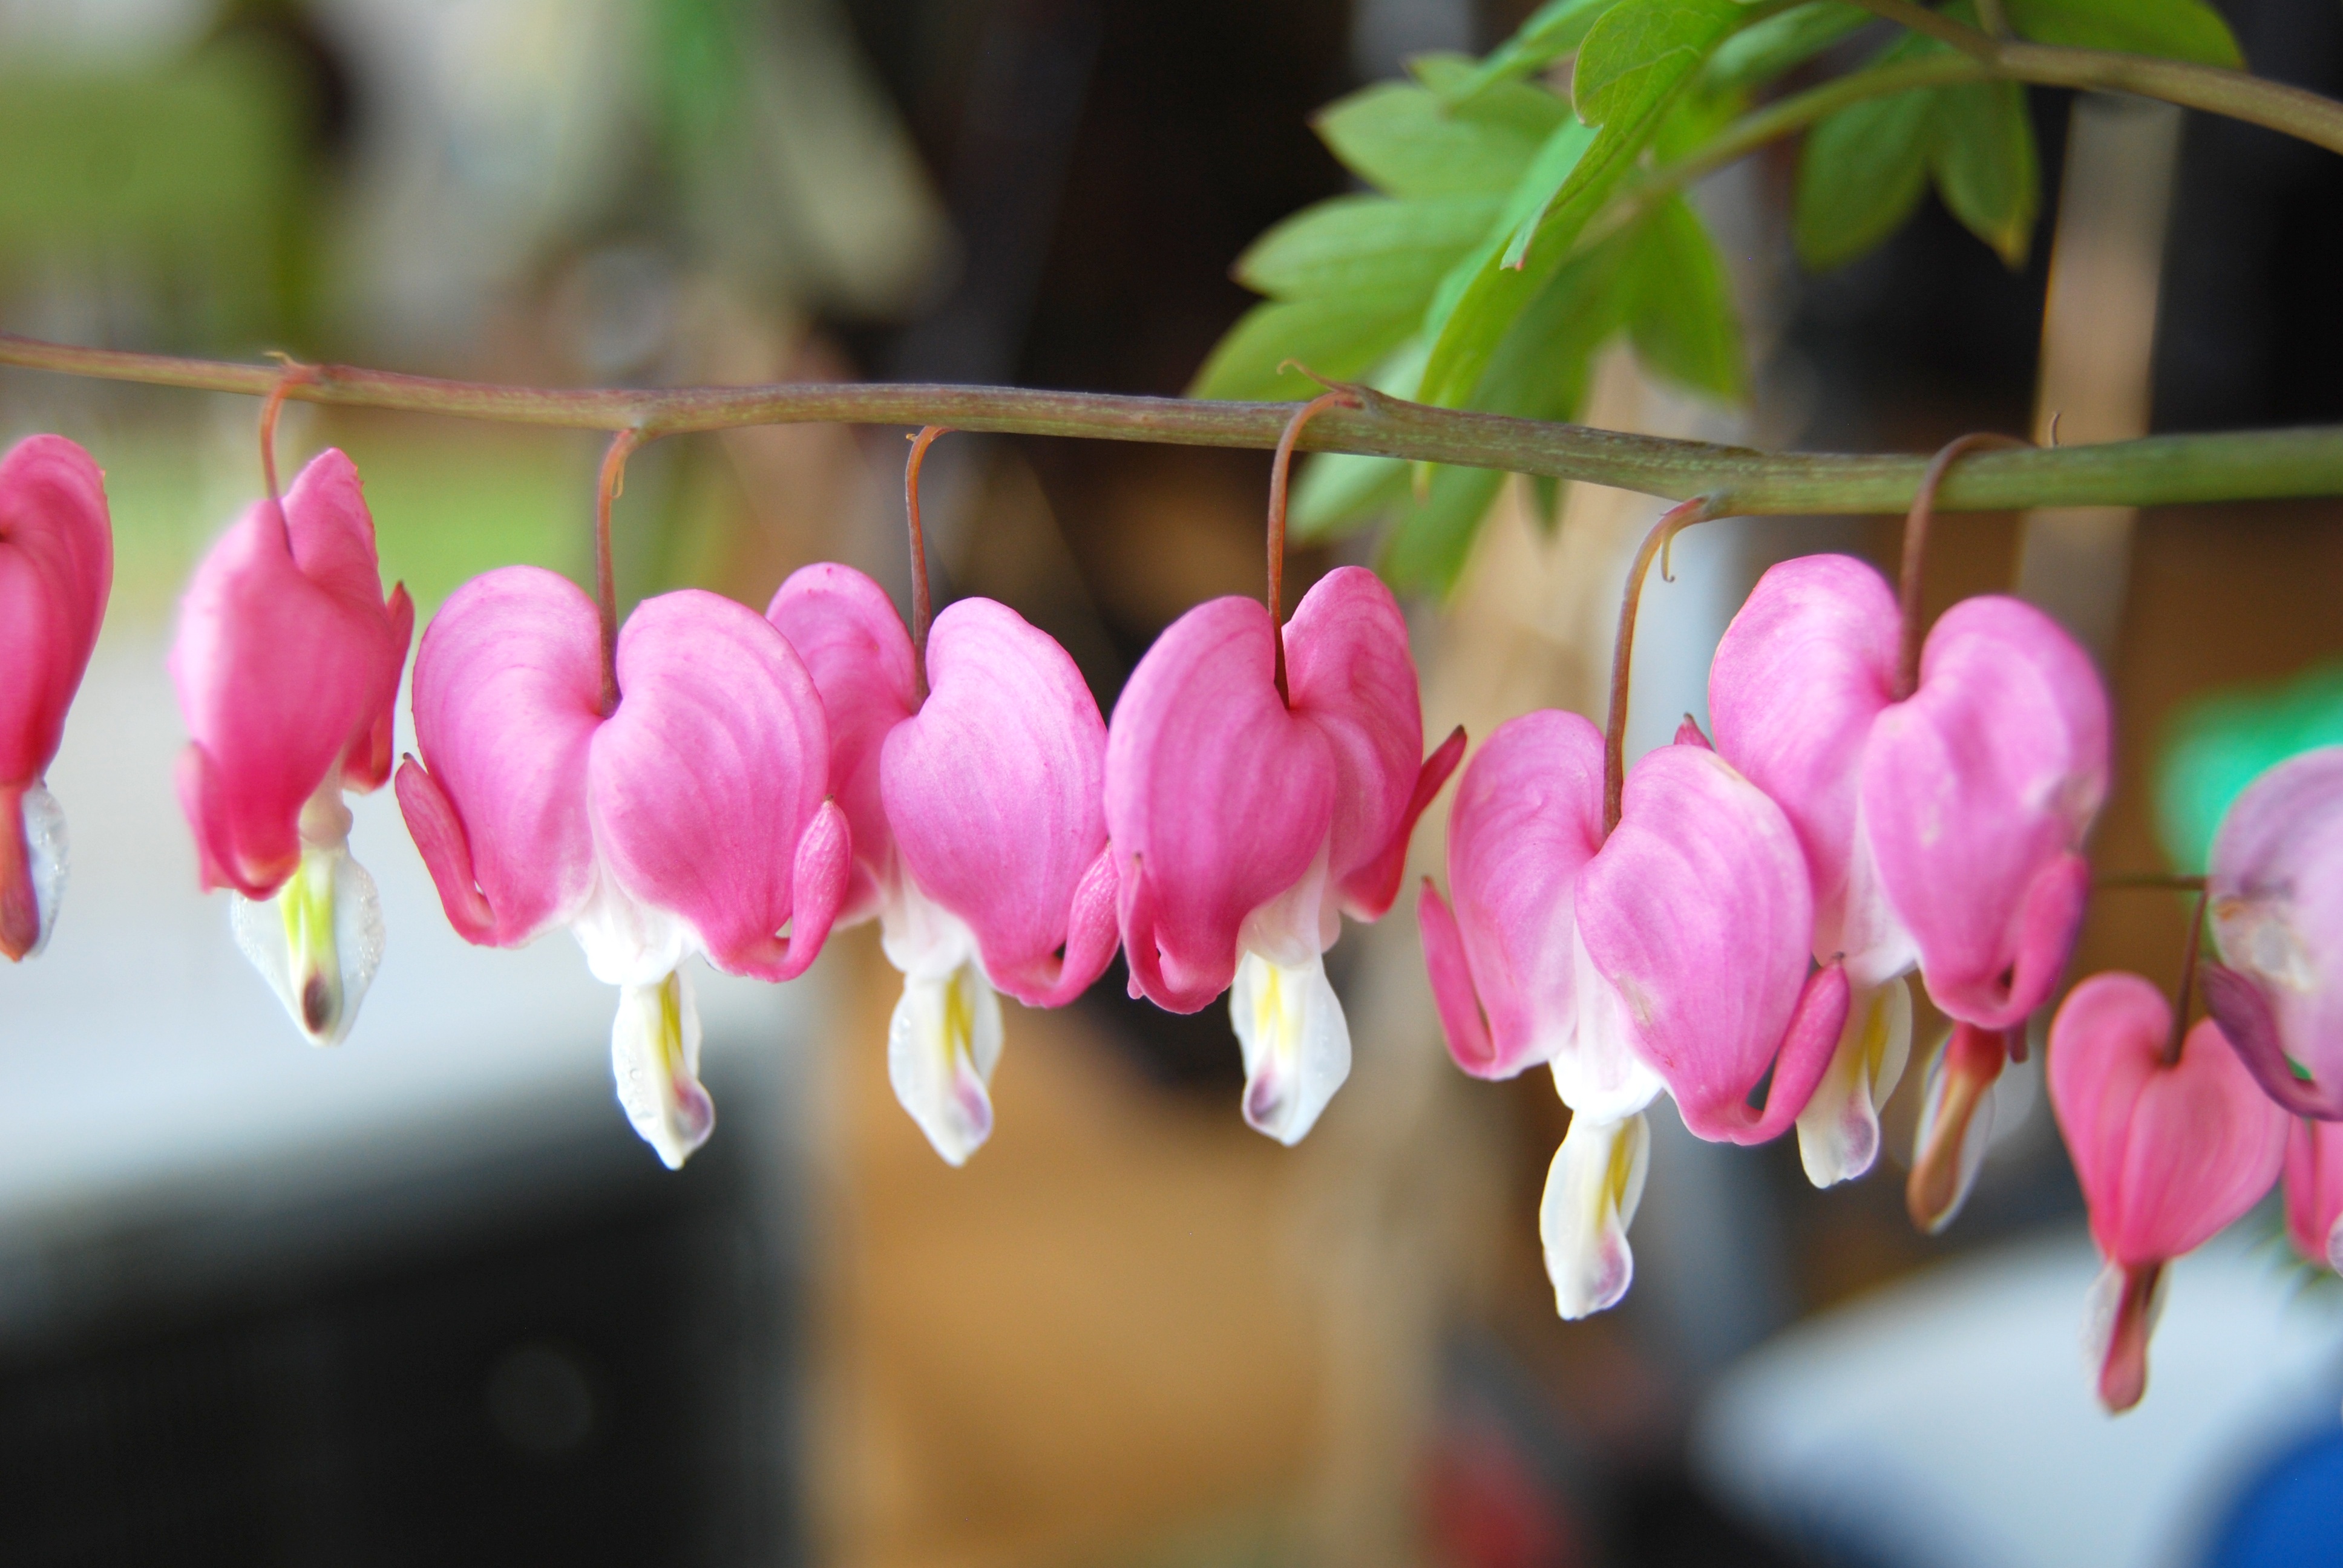
nature, blossom, plant, leaf, flower, petal, red, botany, pink, flora, botanical, close up, shrub, delicate, macro photography, flowering plant, bleeding heart, land plant